Chambers Park Log Cabin

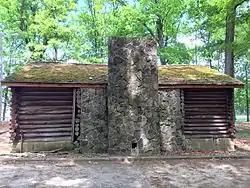

The Chambers Park Log Cabin is a historic structure in Chambers Park, Federalsburg, Maryland. It is a single-story log structure with a gabled roof covered in original wooden shingles layered over with asphalt shingles. It has a stone chimney at one end, which replaced a brick one in 1993. The cabin was built in 1936 by a crew funded by the National Youth Administration, a New Deal jobs program. It is one of the few surviving New Deal constructions on Maryland's Eastern Shore.